Ashanti Martinez

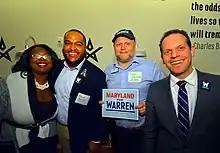
Martinez (center left) at an Elizabeth Warren rally, 2020

In August 2021, Martinez announced that he would run for the Maryland House of Delegates in District 22, challenging incumbent state delegate Anne Healey. During the primary, he ran on a platform of improving education, transportation, infrastructure, health care, criminal justice reform, and the environment. He also ran on the issue of abortion, highlighting Healey's opposition to abortion rights. Martinez received endorsements from Pro-Choice Maryland Action and CASA de Maryland. Martinez came in fourth place in the Democratic primary, receiving 13.91 percent of the vote. Following his defeat, he became chief of staff for Prince George's County councilmember Krystal Oriadha.